Palace of la Espriella en Villahormes

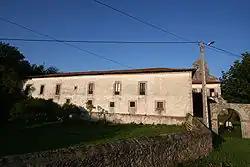

The Palace of la Espriella en Villahormes (Spanish: "Palacio de la Espriella en Villahormes") is a palace located in Llanes, Spain. It was declared "Bien de Interés Cultural" in 1985.